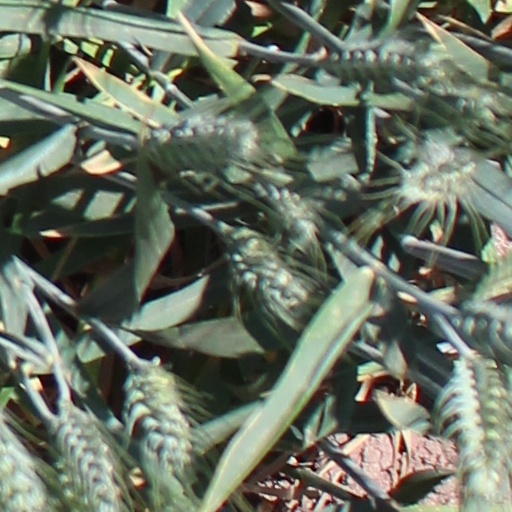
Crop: wheat